Describe the emotion expressed in this image:  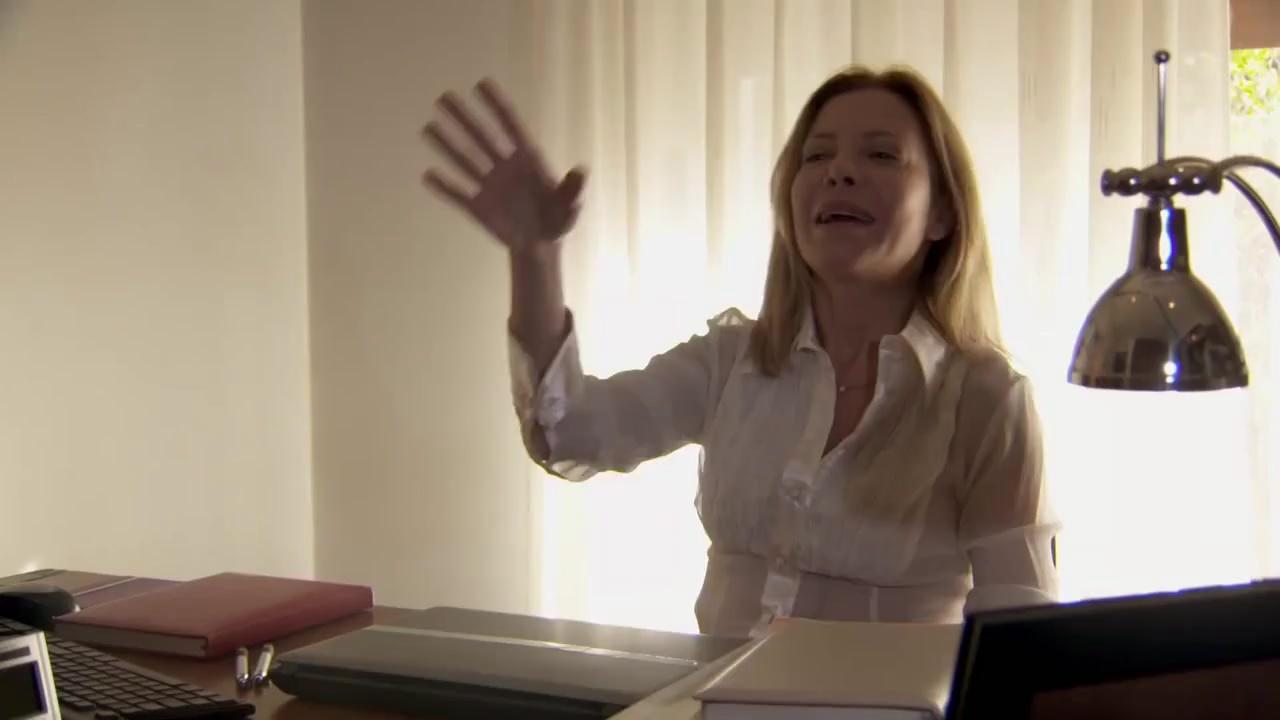
This person displays Suffering, valence and arousal with low intensity.